La Señora

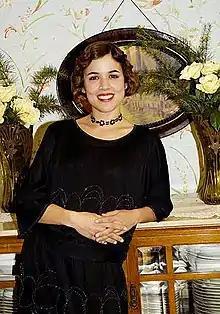
Spanish actress Adriana Ugarte in the role of the protagonist of the series La Señora

La Señora is a Spanish television period drama series set in the 1920s, produced by Diagonal TV for Televisión Española, that was broadcast on La 1 of Televisión Española from 2008 to 2010.